Johnny Hardwick

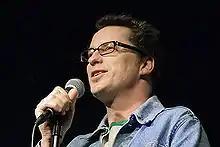
Hardwick performing stand-up comedy in 2004

John Michael Hardwick (December 31, 1958 – c. August 8, 2023) was an American voice actor, comedian, writer, producer and YouTuber. He was best known as the voice of Dale Gribble in the animated American television series "King of the Hill". He also served as a staff writer, story editor, and producer on the show. He was nominated for Primetime Emmy Awards three times, winning once in 1999 with the rest of "King of the Hill"s production team.